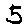
Label: 5